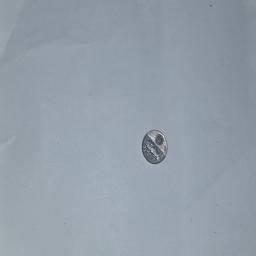
Label: 5_New_Back